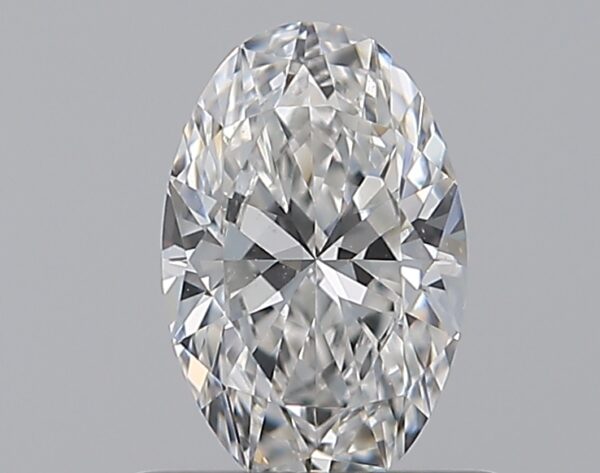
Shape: oval
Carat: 0.53
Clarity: IF
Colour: E
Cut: EX
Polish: EX
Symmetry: VG
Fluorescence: ST
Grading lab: GIA
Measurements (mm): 6.9 x 4.43 x 2.72